Blackmail Is My Life

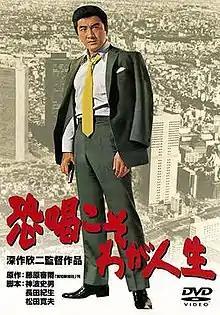
Japanese DVD cover

, also known as Blackmail Is My Business, is a 1968 Japanese crime film directed by Kinji Fukasaku.